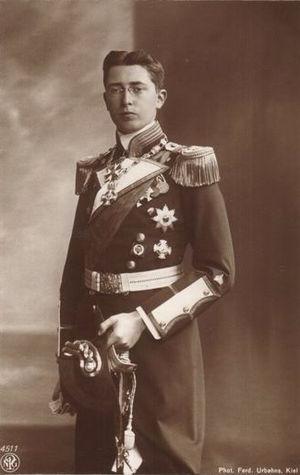
La descendance de la reine Victoria désigne l'ensemble des personnes ayant pour ancêtres Victoria du Royaume-Uni et son mari le prince consort Albert de Saxe-Cobourg-Gotha.